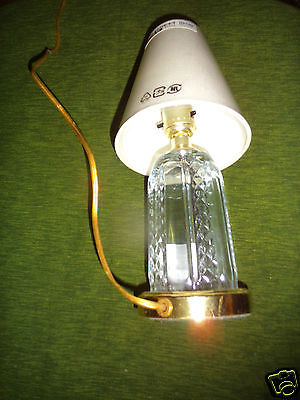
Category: lamp